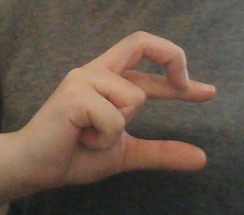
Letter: thal